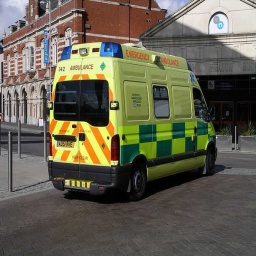
Label: ambulance